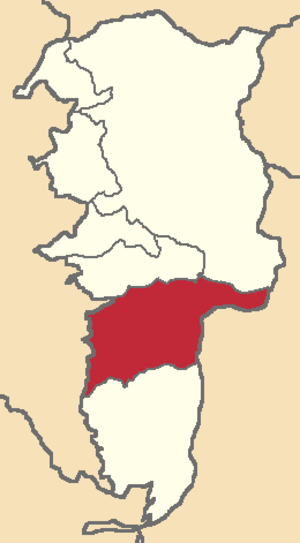
San Miguel est un canton d'Équateur situé dans la province de Bolívar.